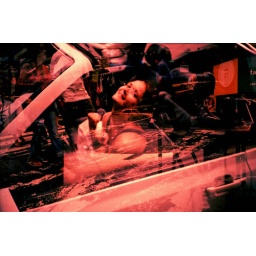
girl in car